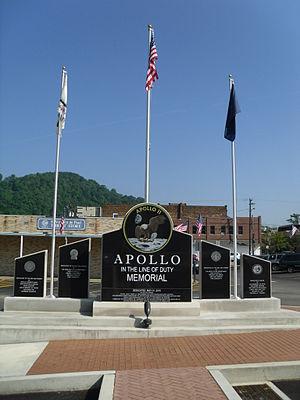
Apollo est un borough situé dans le comté d'Armstrong, en Pennsylvanie, aux États-Unis. En 2010, il comptait une population de 1 647 habitants. Fondé en 1790, le borough porte son nom actuel depuis 1827. Il est incorporé le 15 mars 1848.